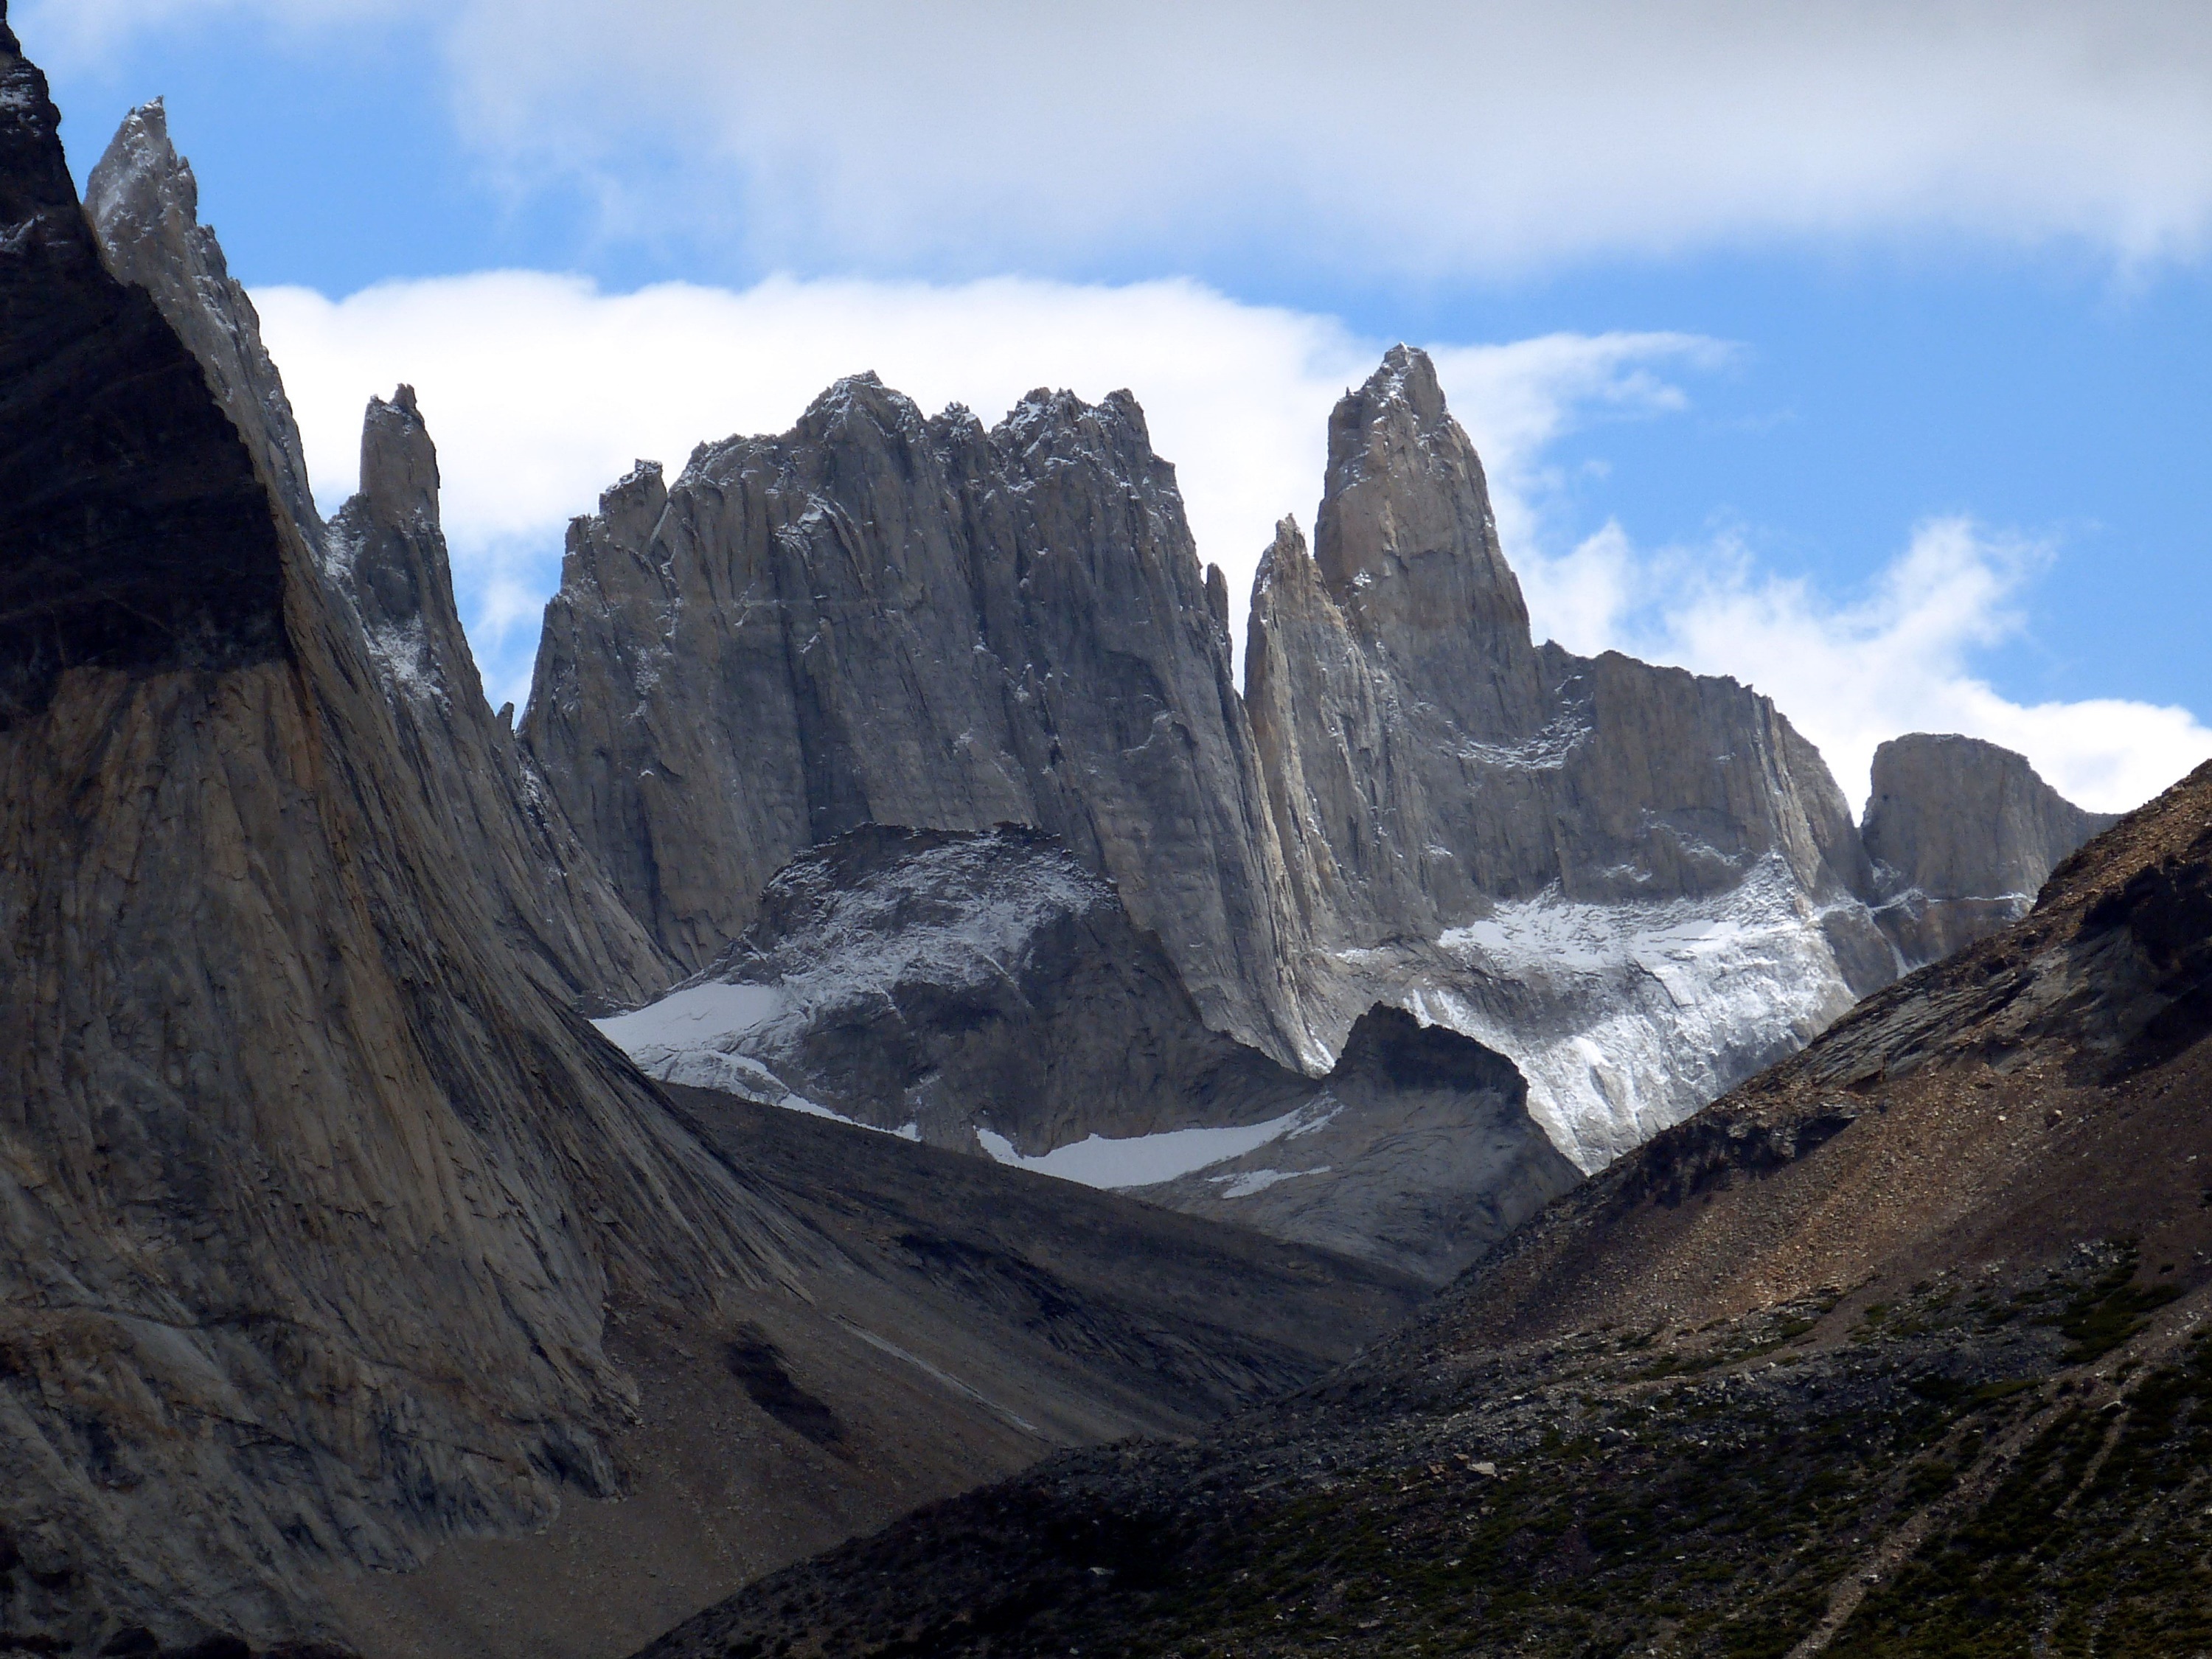
landscape, nature, rock, wilderness, mountain, snow, adventure, valley, mountain range, formation, ice, glacier, terrain, national park, ridge, summit, chile, geology, mountains, alps, badlands, plateau, south america, unesco, fell, cirque, patagonia, moraine, landform, mountain pass, torres del paine, geographical feature, mountainous landforms, glacial landform